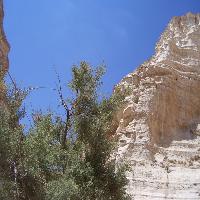
Weather: sun or clear